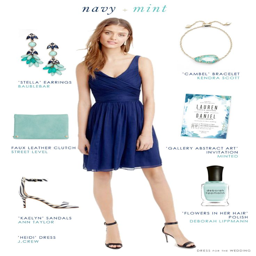
navy blue and mint green outfit for a wedding party by garment for the wedding